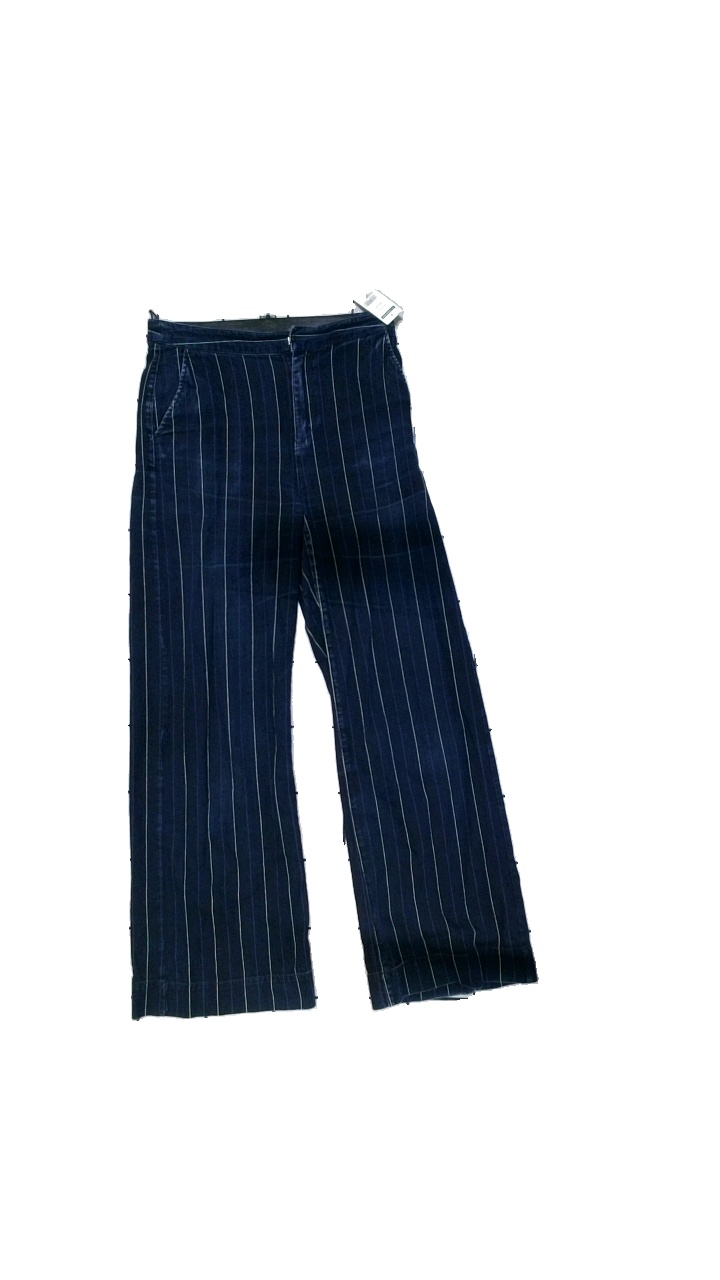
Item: Trousers (Ladies)
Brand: Lindex
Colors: Multicolor, Blue, Purple, White
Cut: Loose, Regular
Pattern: Striped
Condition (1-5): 4
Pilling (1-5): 4
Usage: Reuse
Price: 100-150